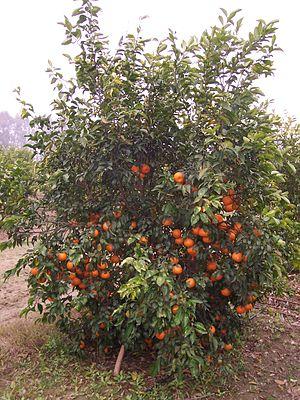
Le kinnow est une variété de mandarine à haut rendement largement cultivée dans la région du Pendjab.